InterCity (British Rail)

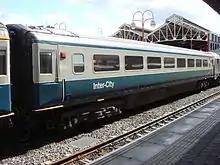
Original British Rail Inter-City livery

British Rail introduced a new corporate livery in 1965. The basic blue colour was relieved on long-distance coaches by a light grey panel around the windows. The fronts of locomotives and multiple-unit trains were painted yellow to improve visibility, and this was often wrapped around on to the side in varying amounts. This was therefore the colour scheme used by the new Inter-City services when they were launched the following year. Coaches used on these routes later had a white 'Inter-City' logo added to the blue area near the door at the left end of each side. This was extended to show the purpose of specialist vehicles such as 'Inter-City Sleeper'.